Tulaipanji rice

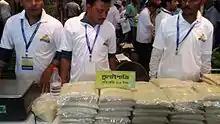
Tulaipanji rice being sold by Sufal Bangla at Bangiya Khadya Utsav 2015

Tulaipanji is an Indian rice cultivar from West Bengal, India. It is an indigenous aromatic rice grown mainly in the Raiganj subdivision of Uttar Dinajpur district and some pockets of Dakshin Dinajpur district. In 2012, the Government of West Bengal sent Tulaipanji rice to the food festival at the London Olympics.